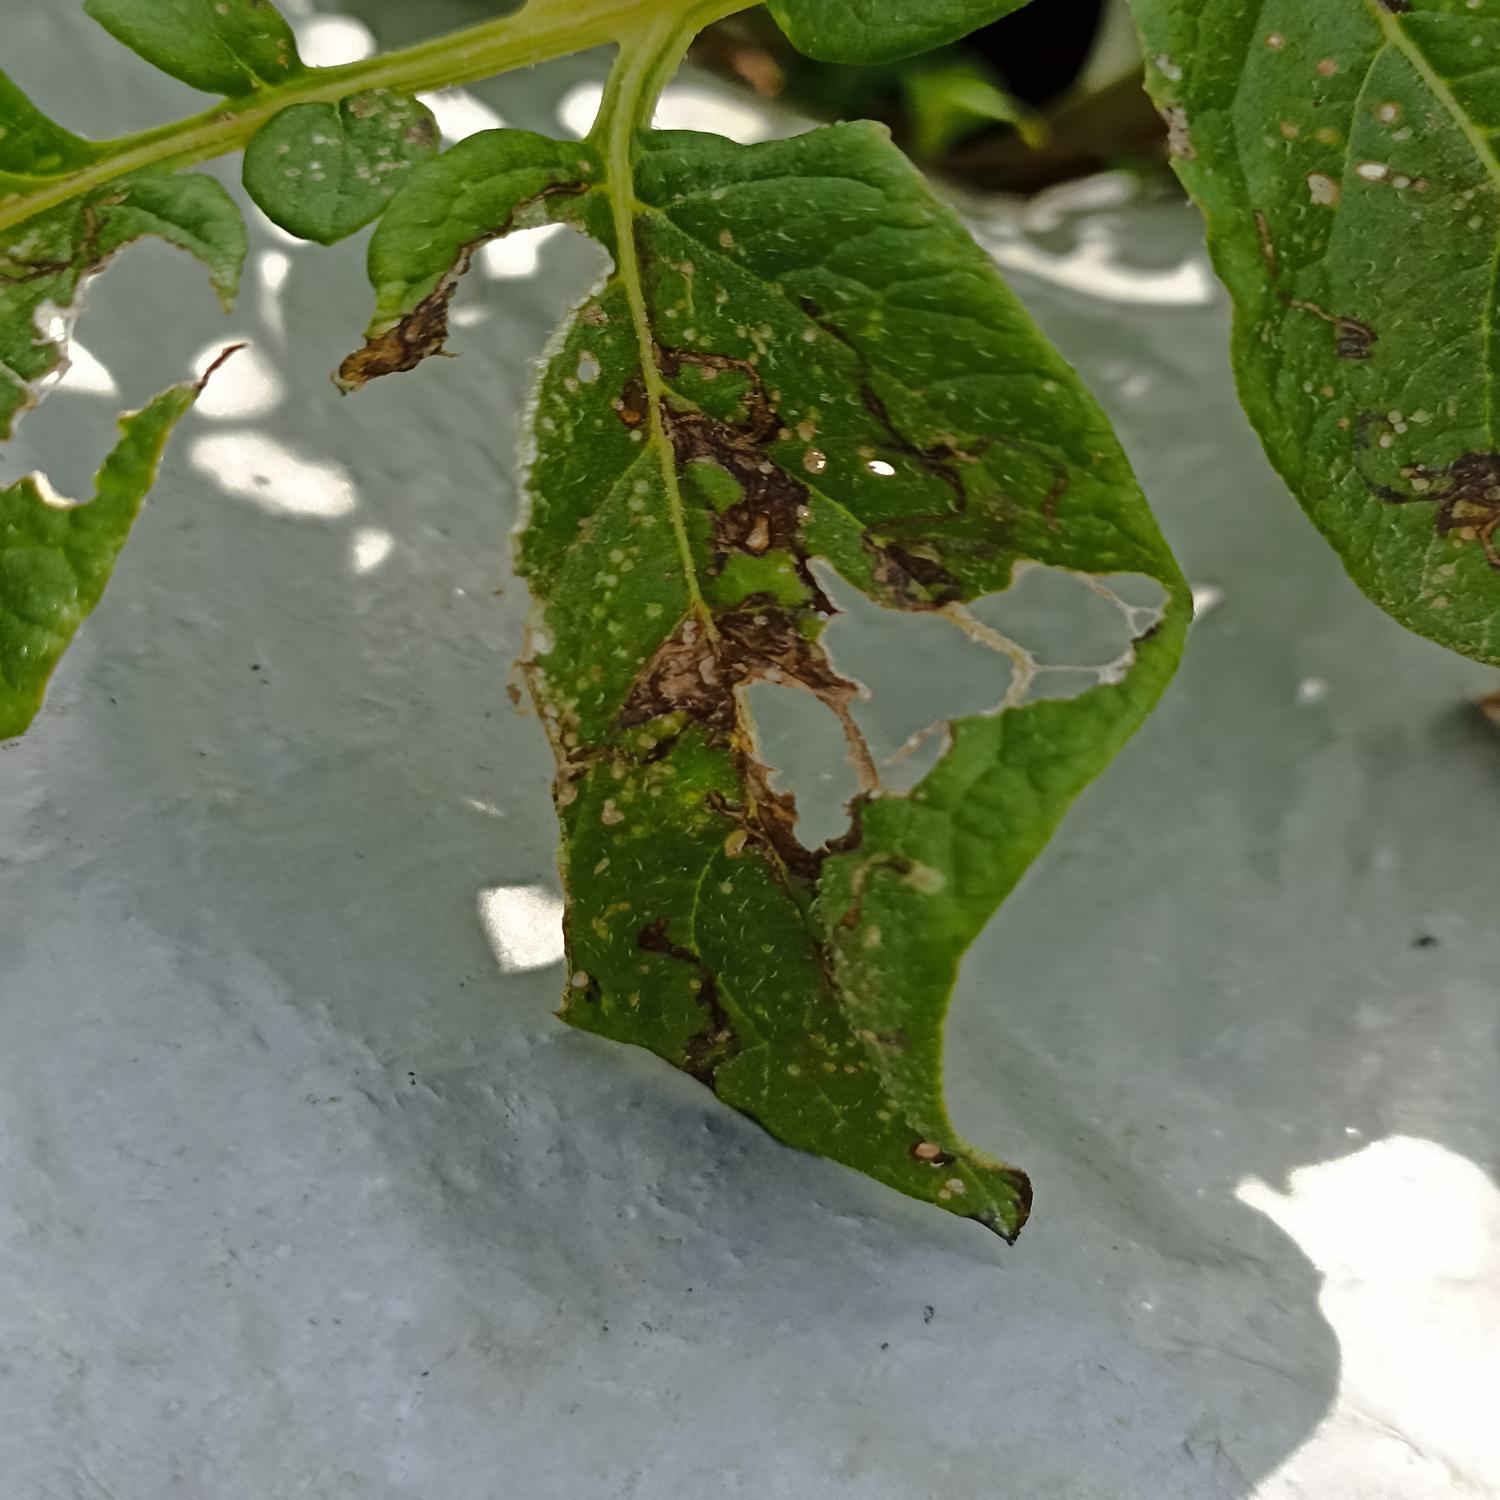
Label: Pest